Gaurav Sharma (politician)

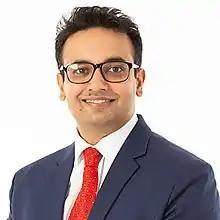

Gaurav Mrinal Sharma (born 1987) is a New Zealand doctor and former Member of Parliament. Elected in 2020, Sharma was a Member of Parliament (MP) for the Labour Party, representing the electorate of Hamilton West. In August 2022, he made allegations of bullying within the Labour Party, and was expelled from its caucus in the same month. He briefly served as an independent, before resigning from Parliament in October 2022. He announced the formation of the New Zealand Momentum Party, an unregistered political party, in November 2022. In December, Sharma contested and lost the 2022 Hamilton West by-election to National MP Tama Potaka.